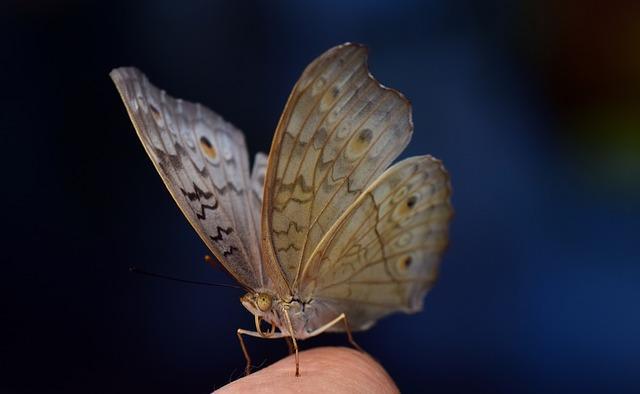
butterfly